Describe the emotion expressed in this image:  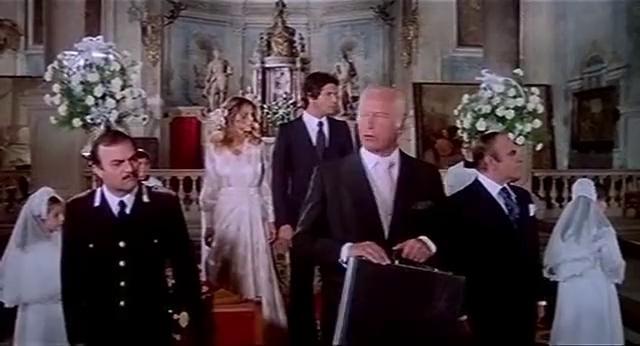
This person displays Suffering, valence and arousal with low intensity.